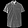
Label: Shirt